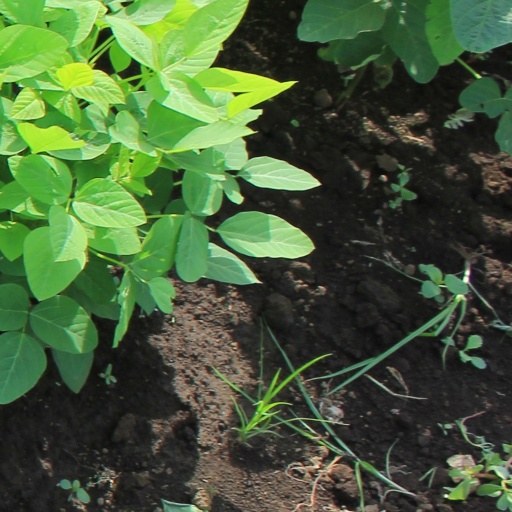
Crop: soybean